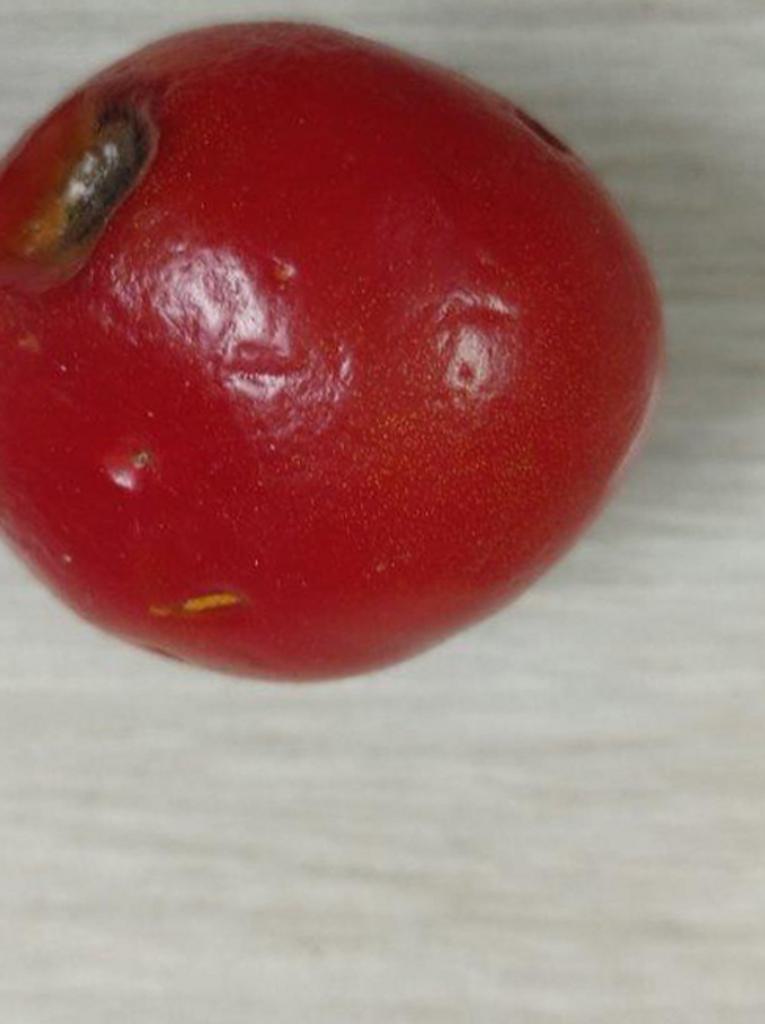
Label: Rotten